Describe the emotion expressed in this image:  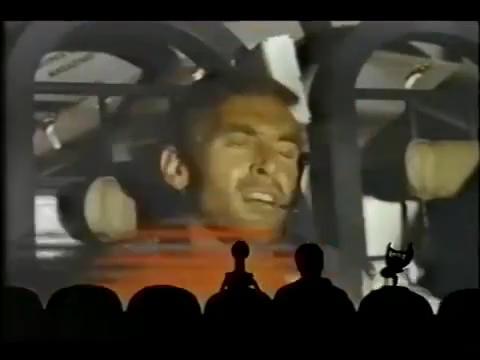
This person displays Pain, valence and arousal with low intensity.